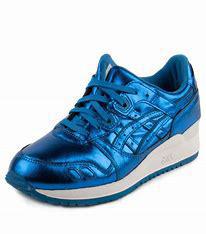
Brand: Asics
Model: Lyte Classic